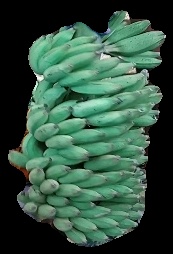
Variety: elakki-bale
Grade: grade1